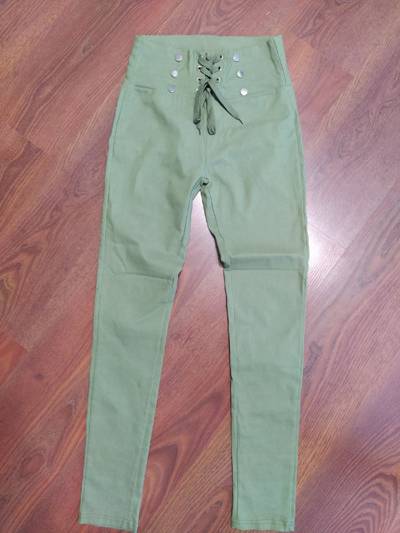
Waste category: clothes